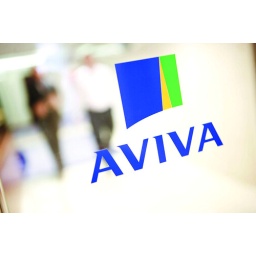
The Aviva logo on a glass door with people walking in the back ground.